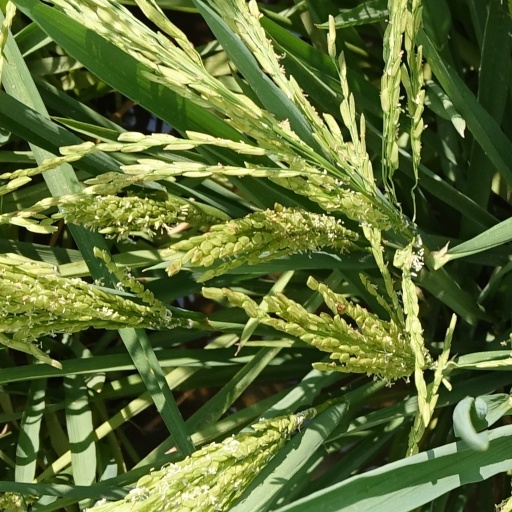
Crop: rice